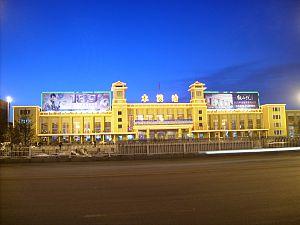
La Gare de Benxi dans la nuit